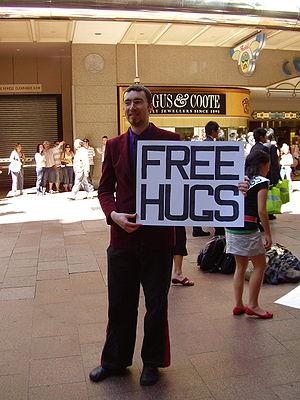
Free Hugs ou Câlins gratuits est une expression en anglais qui signifie littéralement « étreinte gratuite » et qui désigne un mouvement consistant de la part d’un individu à proposer spontanément des accolades aux gens dans un lieu public. La personne qui propose d'offrir ces « câlins gratuits » est généralement munie d’une pancarte sur laquelle il est écrit « Free Hugs ».